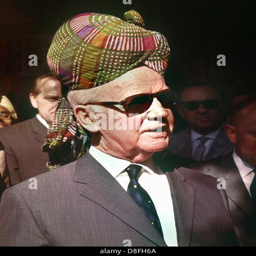
politician wears a turban during his journey at the end